Umegatō Station

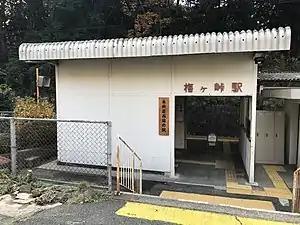
Umegatō Station in December 2018

is a passenger railway station located in the city of Shimonoseki, Yamaguchi Prefecture, Japan. It is operated by the West Japan Railway Company (JR West).